Mellor Mill

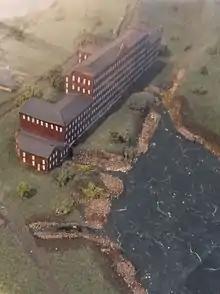
A model of Mellor Mill and the 'Roman Lakes'

Samuel Oldknow was a significant businessman and mill owner in Mellor during the Industrial Revolution.